Bernardine Monastery, Iziaslav

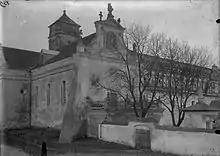
Church of St. Michael. View from the northwest

In the 19th century, the Bernardine friars from Zaslavl owned a folwark with arable land and hayfields, a mill and stood in the village of Horodyshche, apiary in the Black Vine tract.